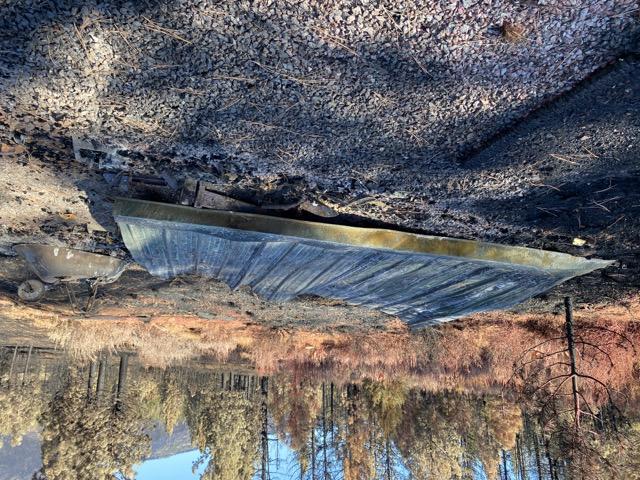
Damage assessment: destroyed